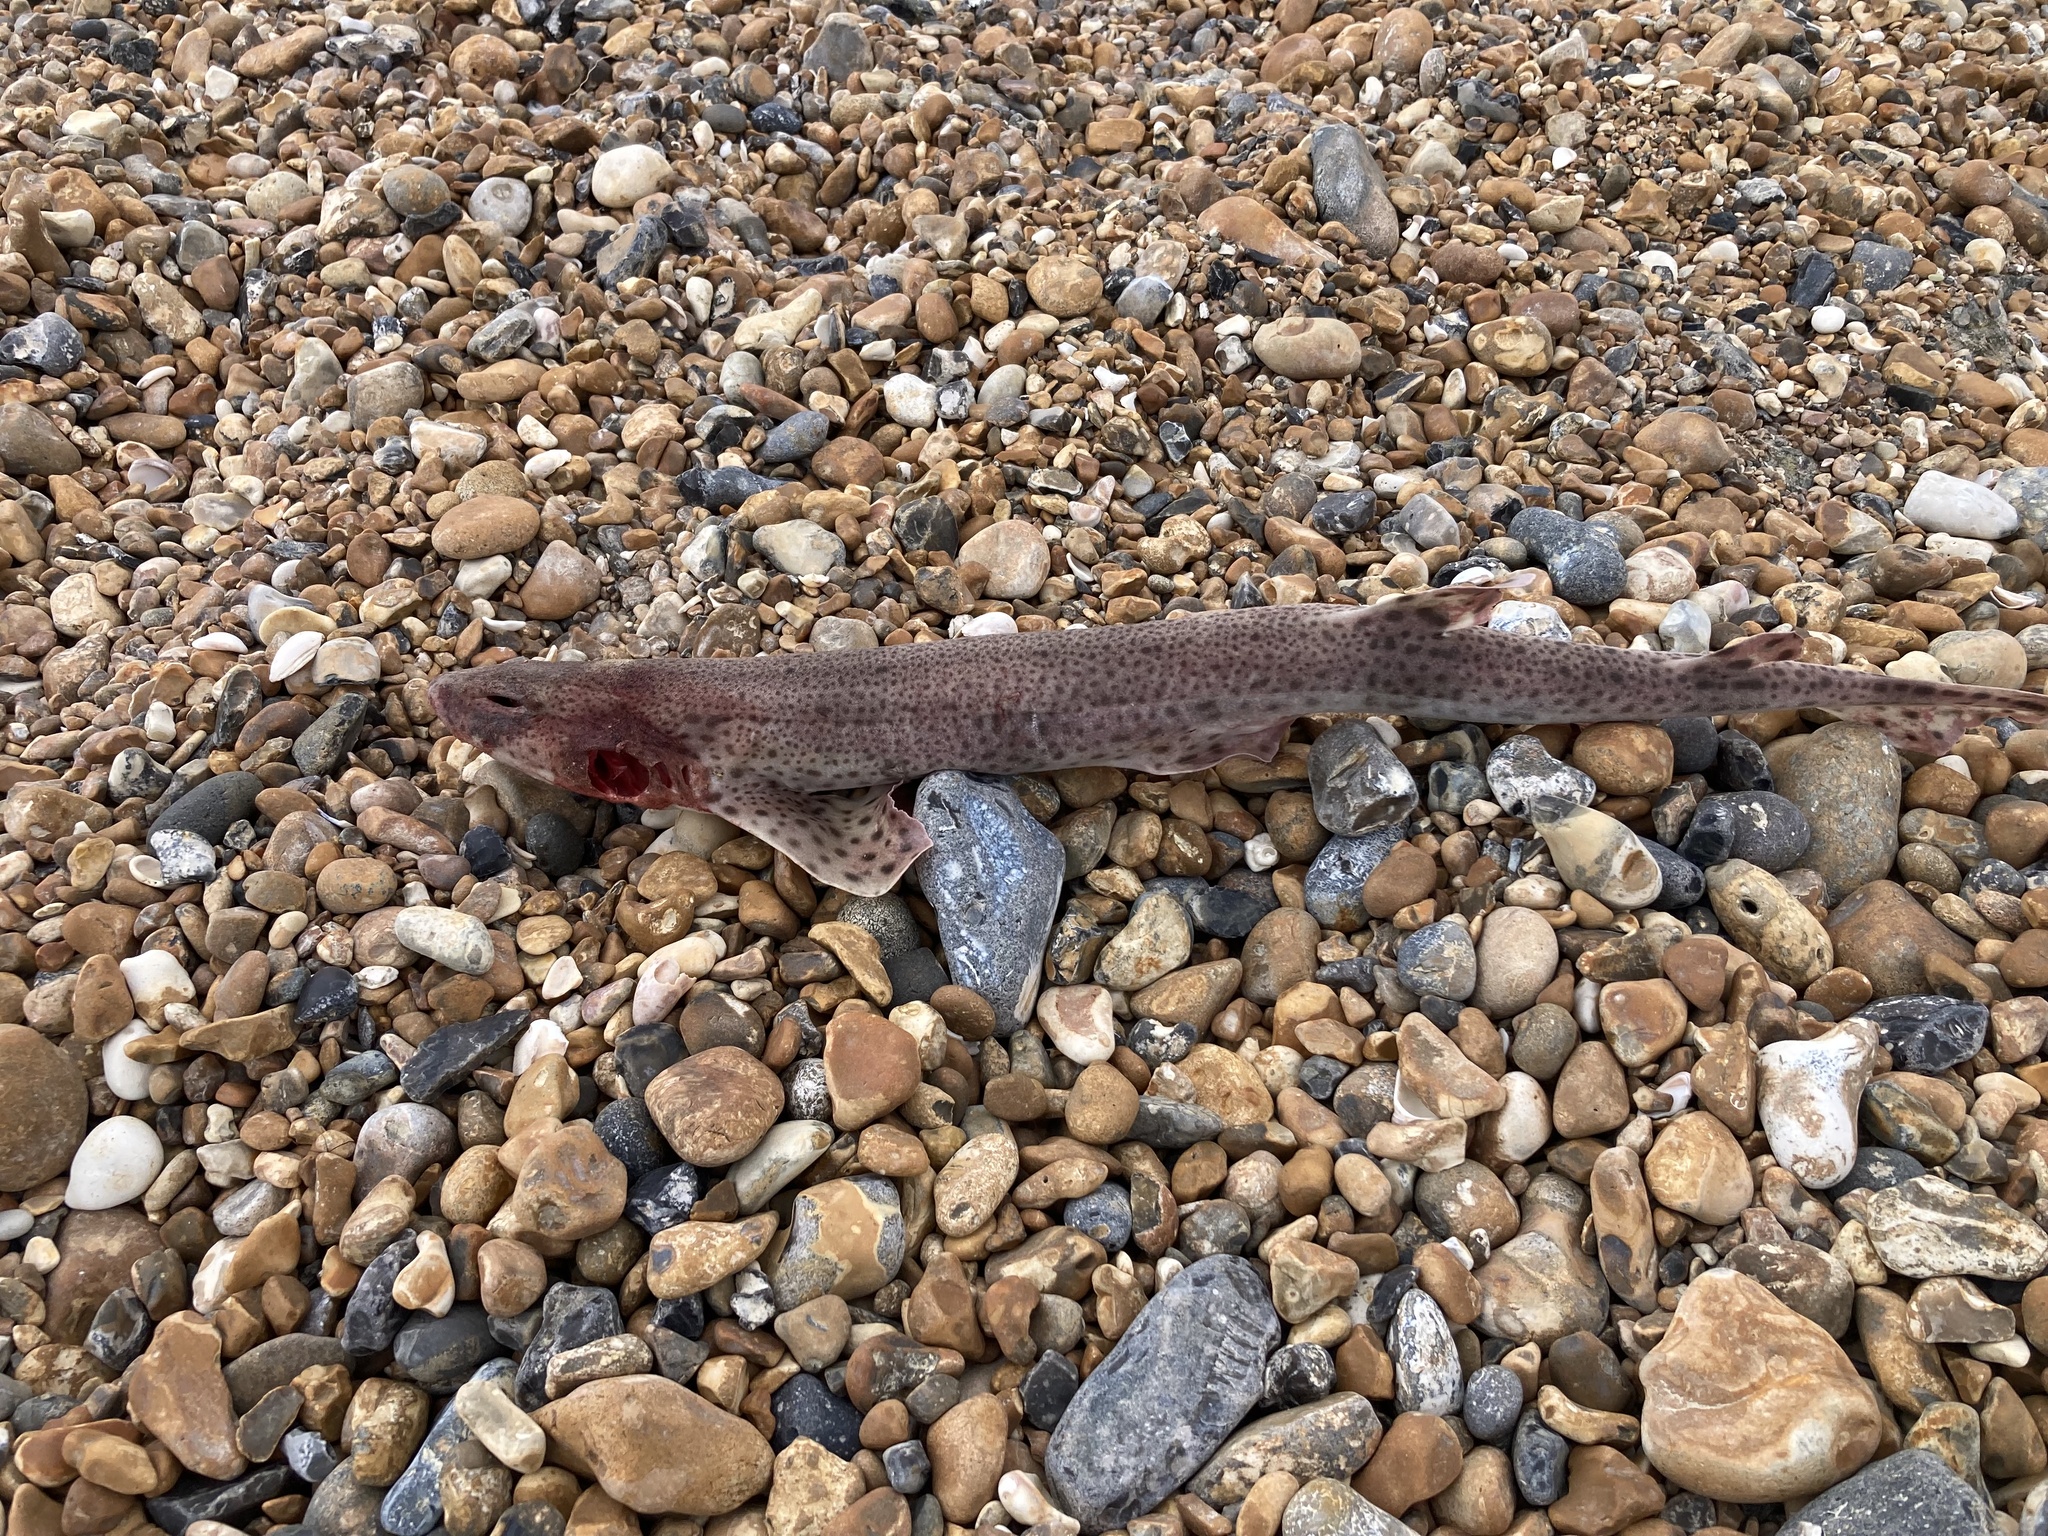
fish (species not among the labelled classes)